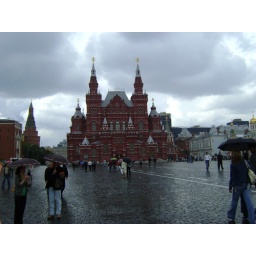
clouds in the sky